Ribosomal RNA

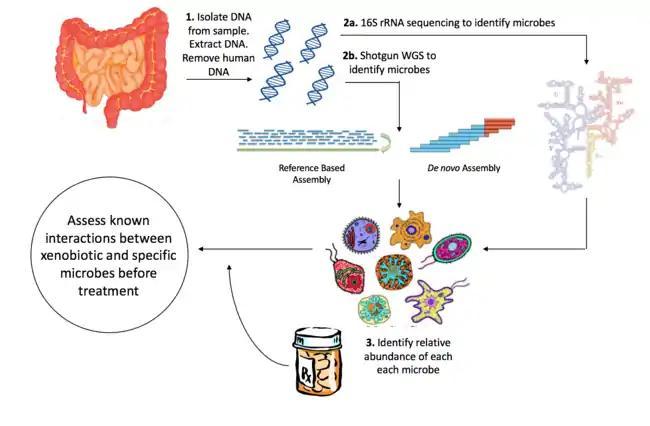
This diagram depicts how rRNA sequencing in prokaryotes can ultimately be used to produce pharmaceuticals to combat disease caused by the very microbes the rRNA was originally obtained from.

Ribosomal RNA characteristics are important in evolution, thus taxonomy and medicine.